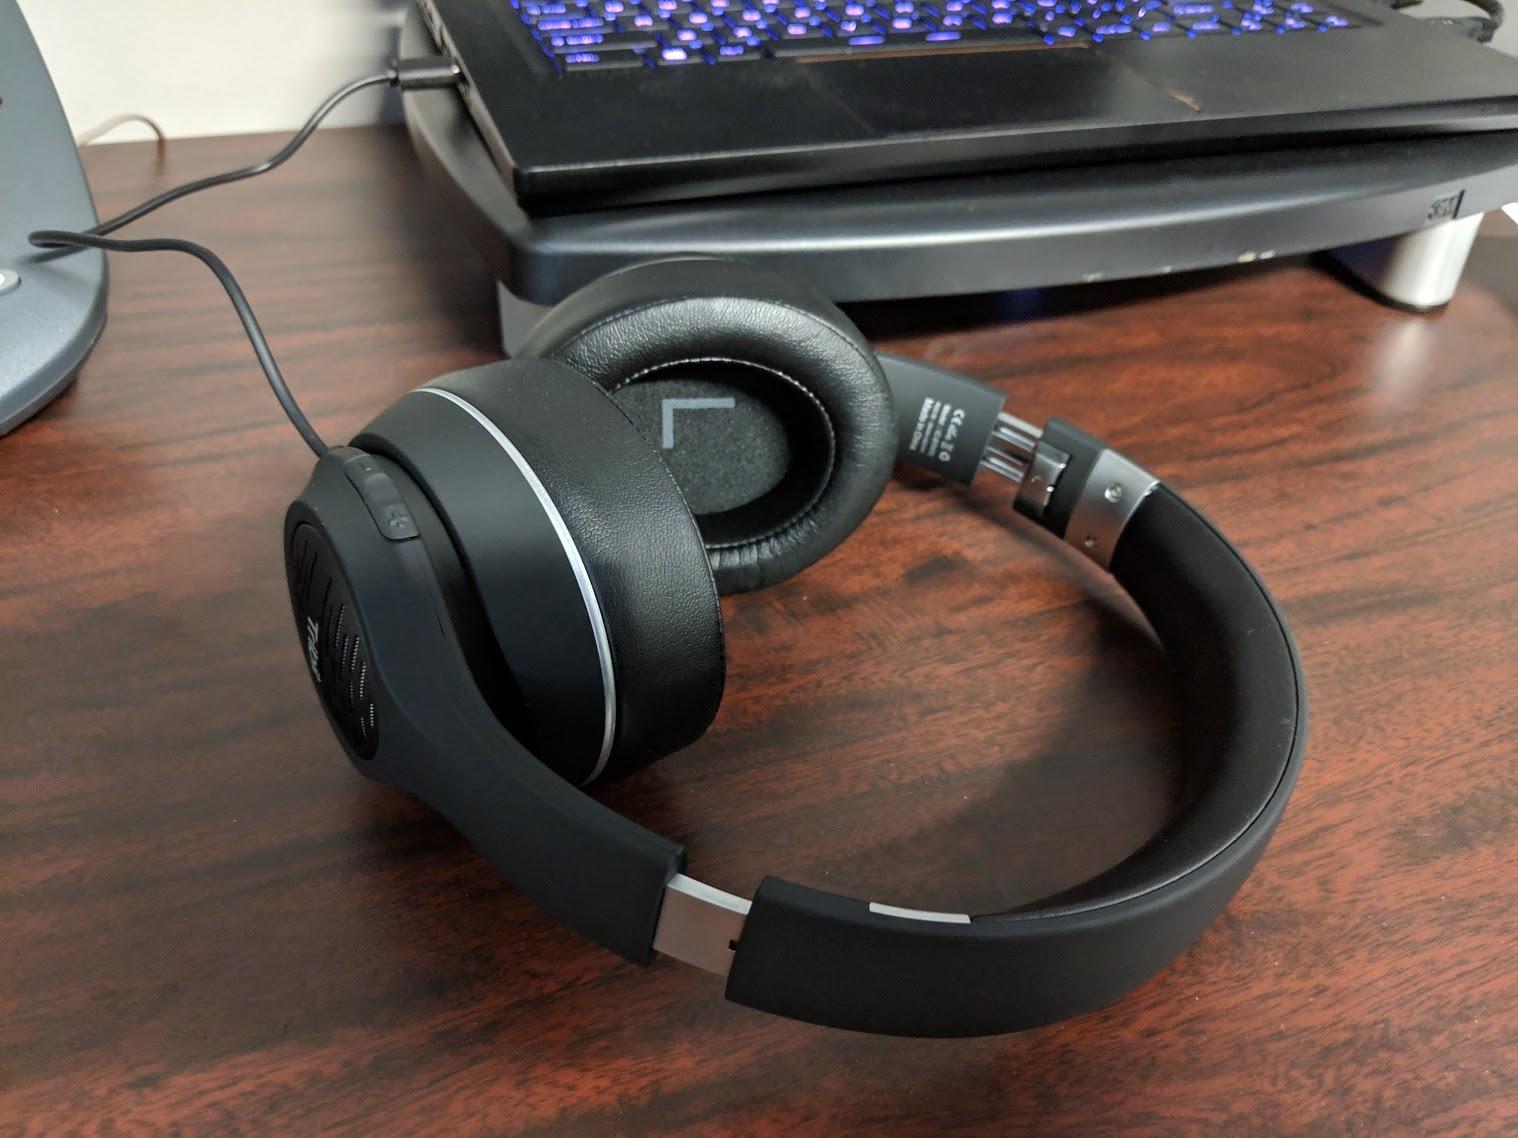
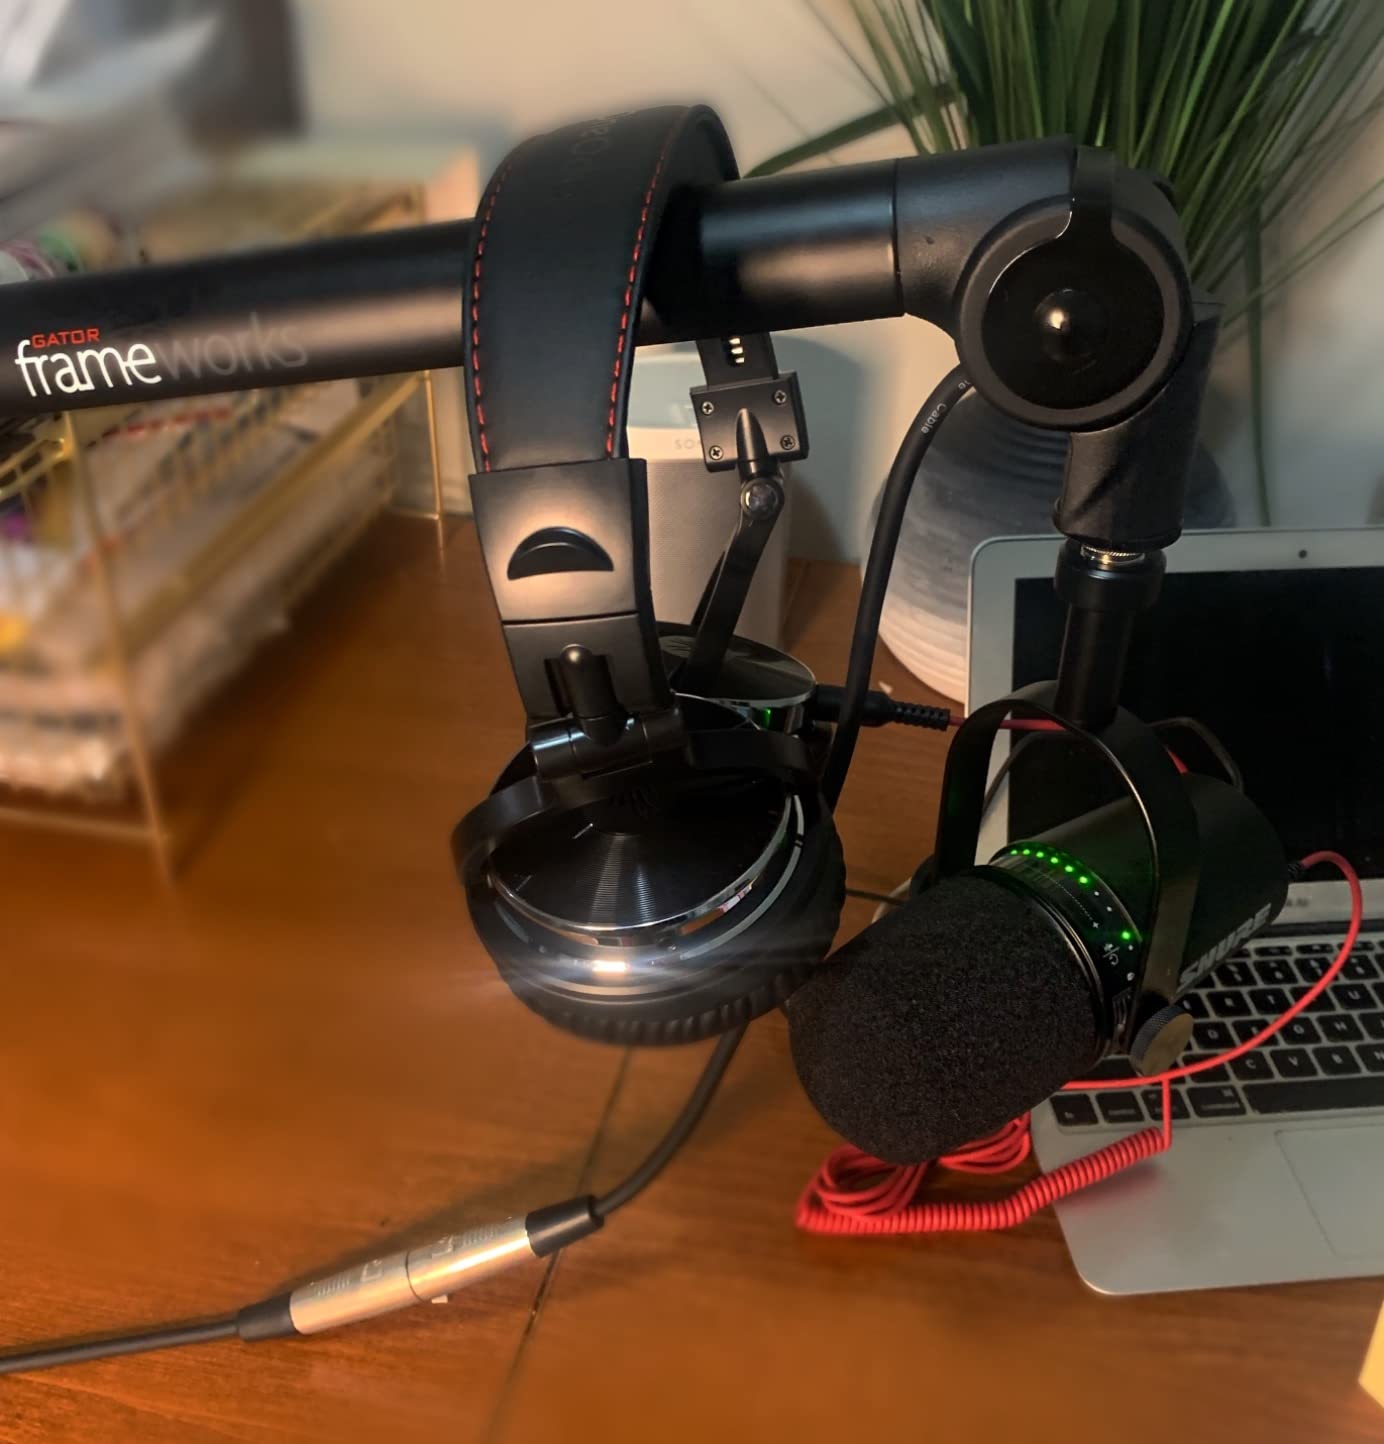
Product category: headphones
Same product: no